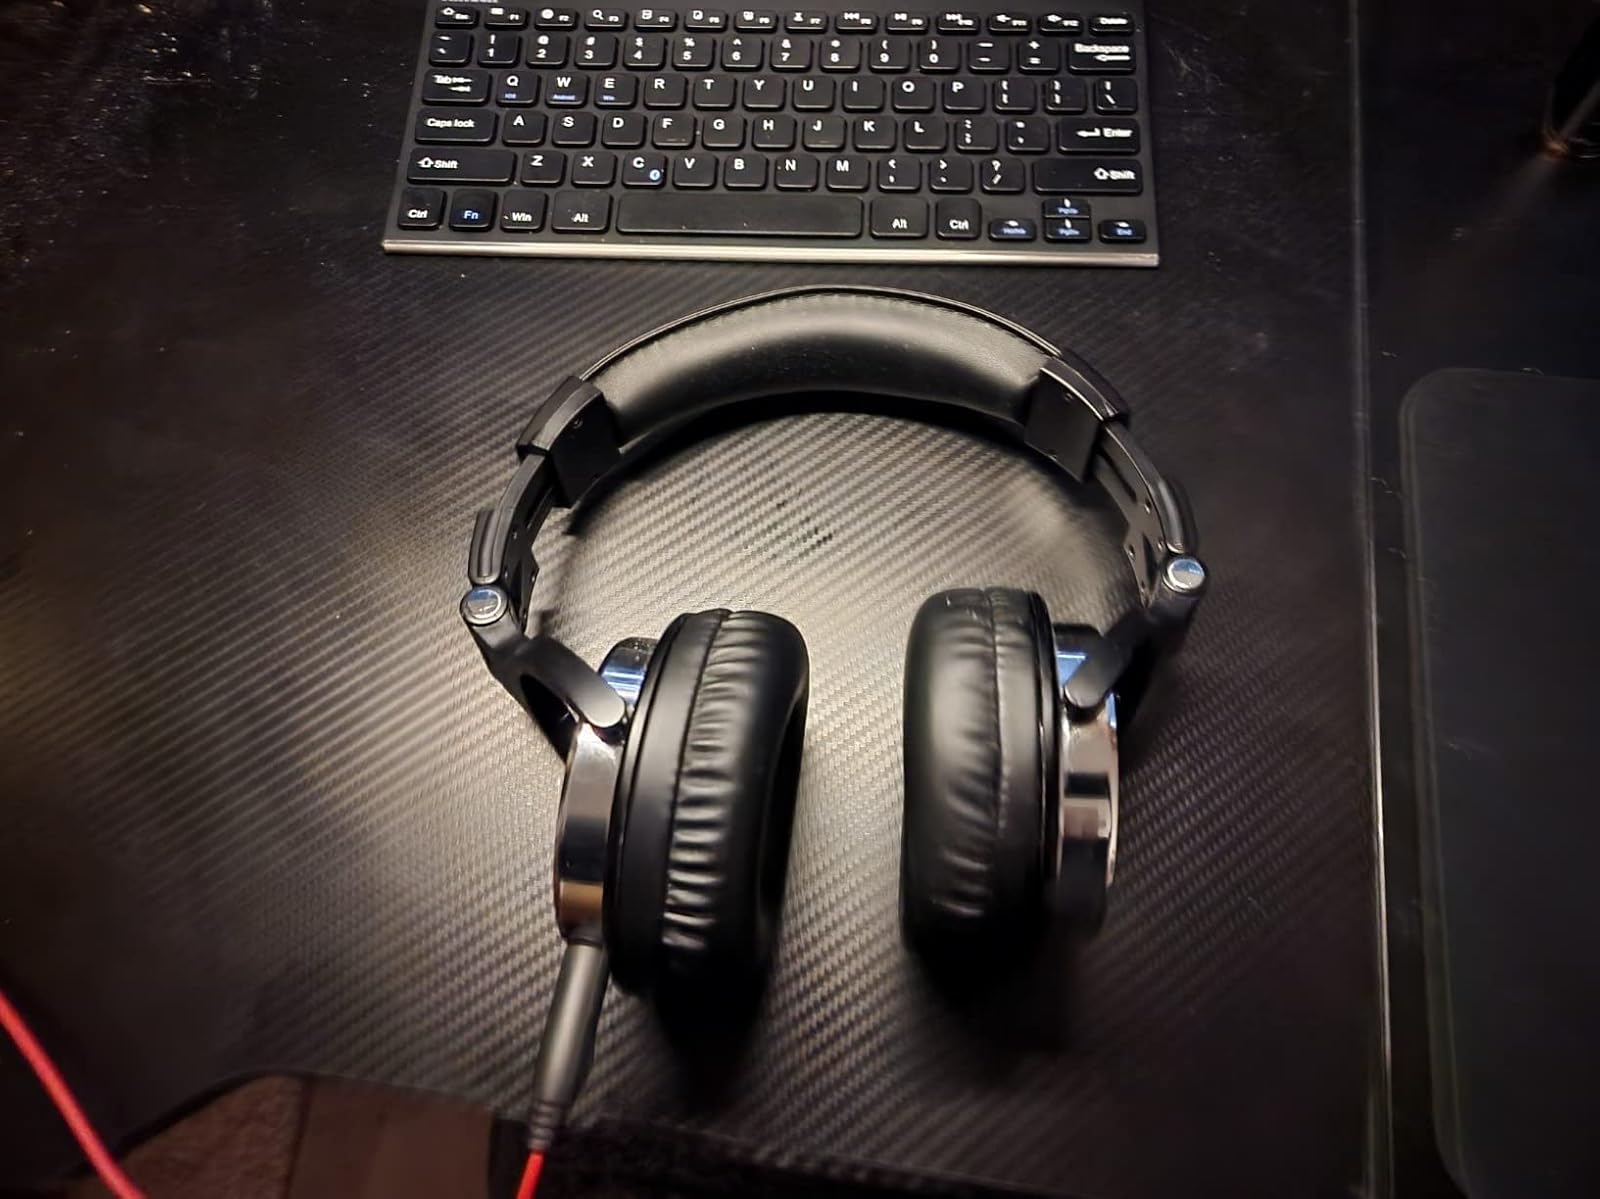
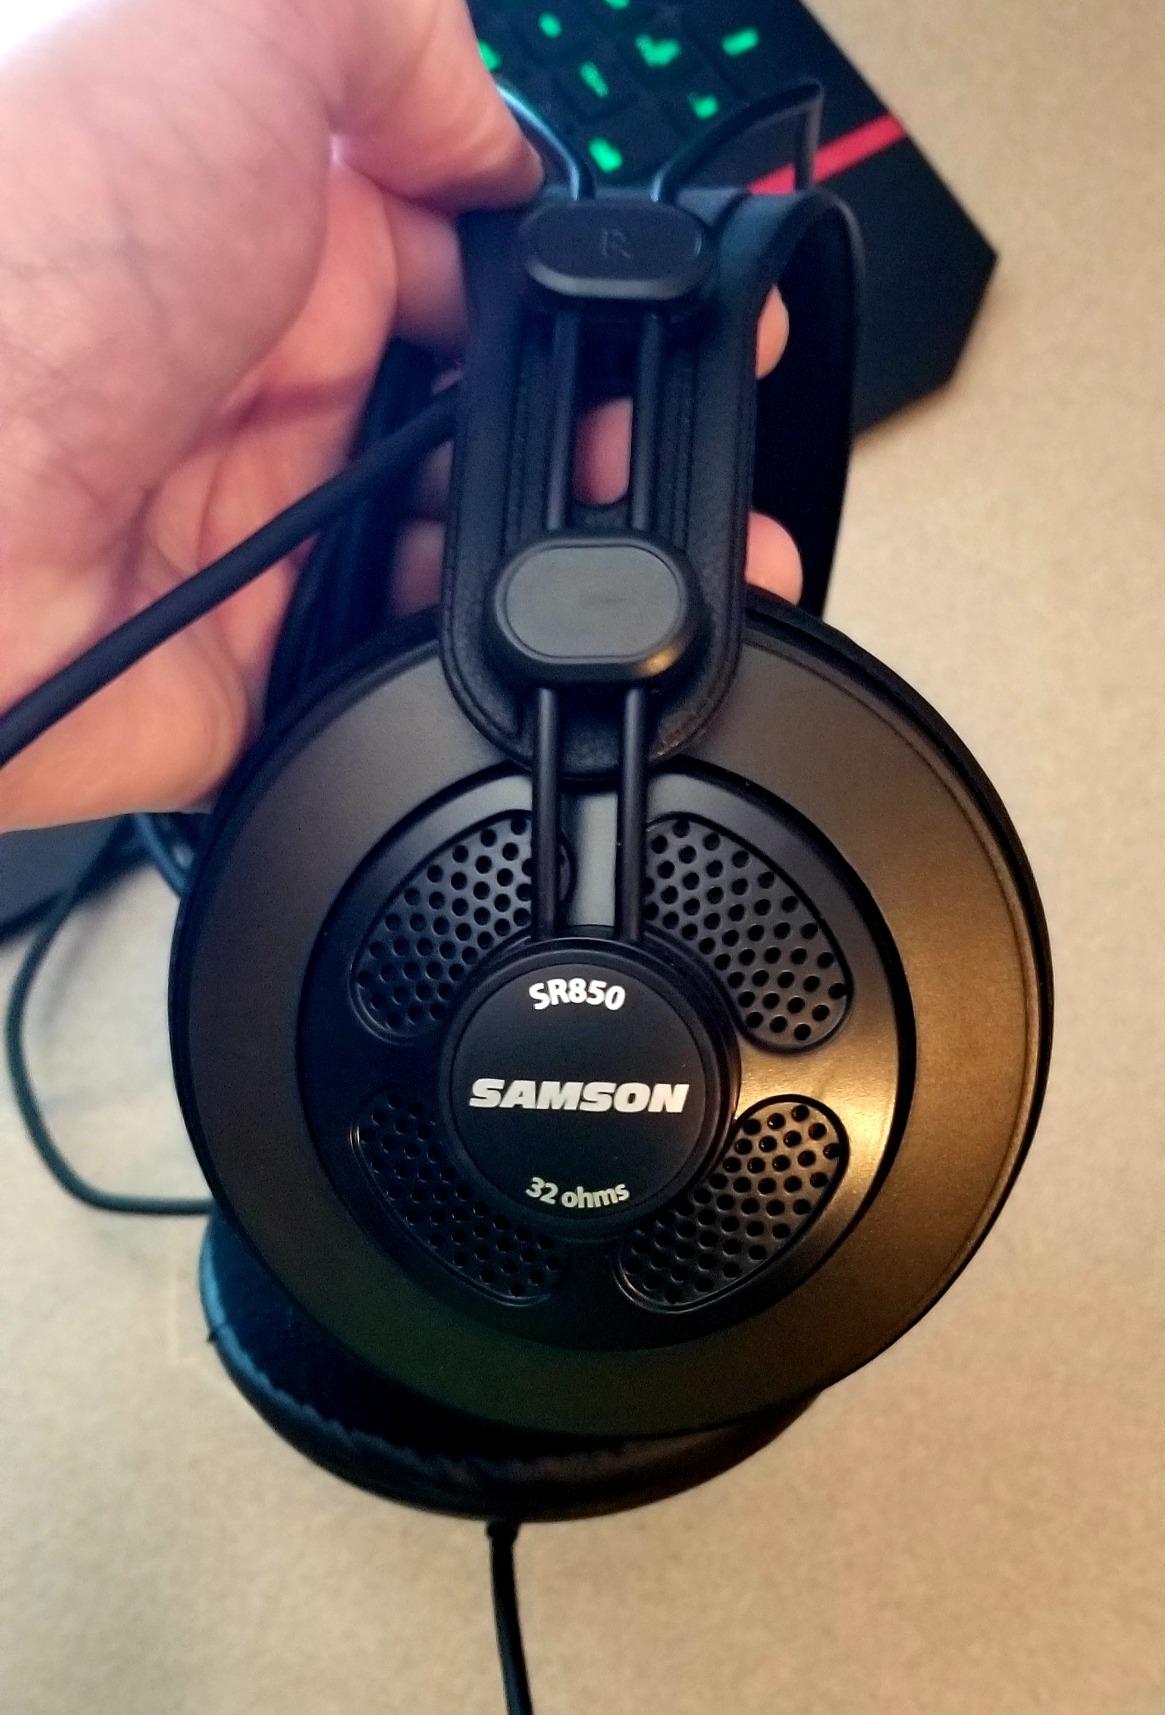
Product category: headphones
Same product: no